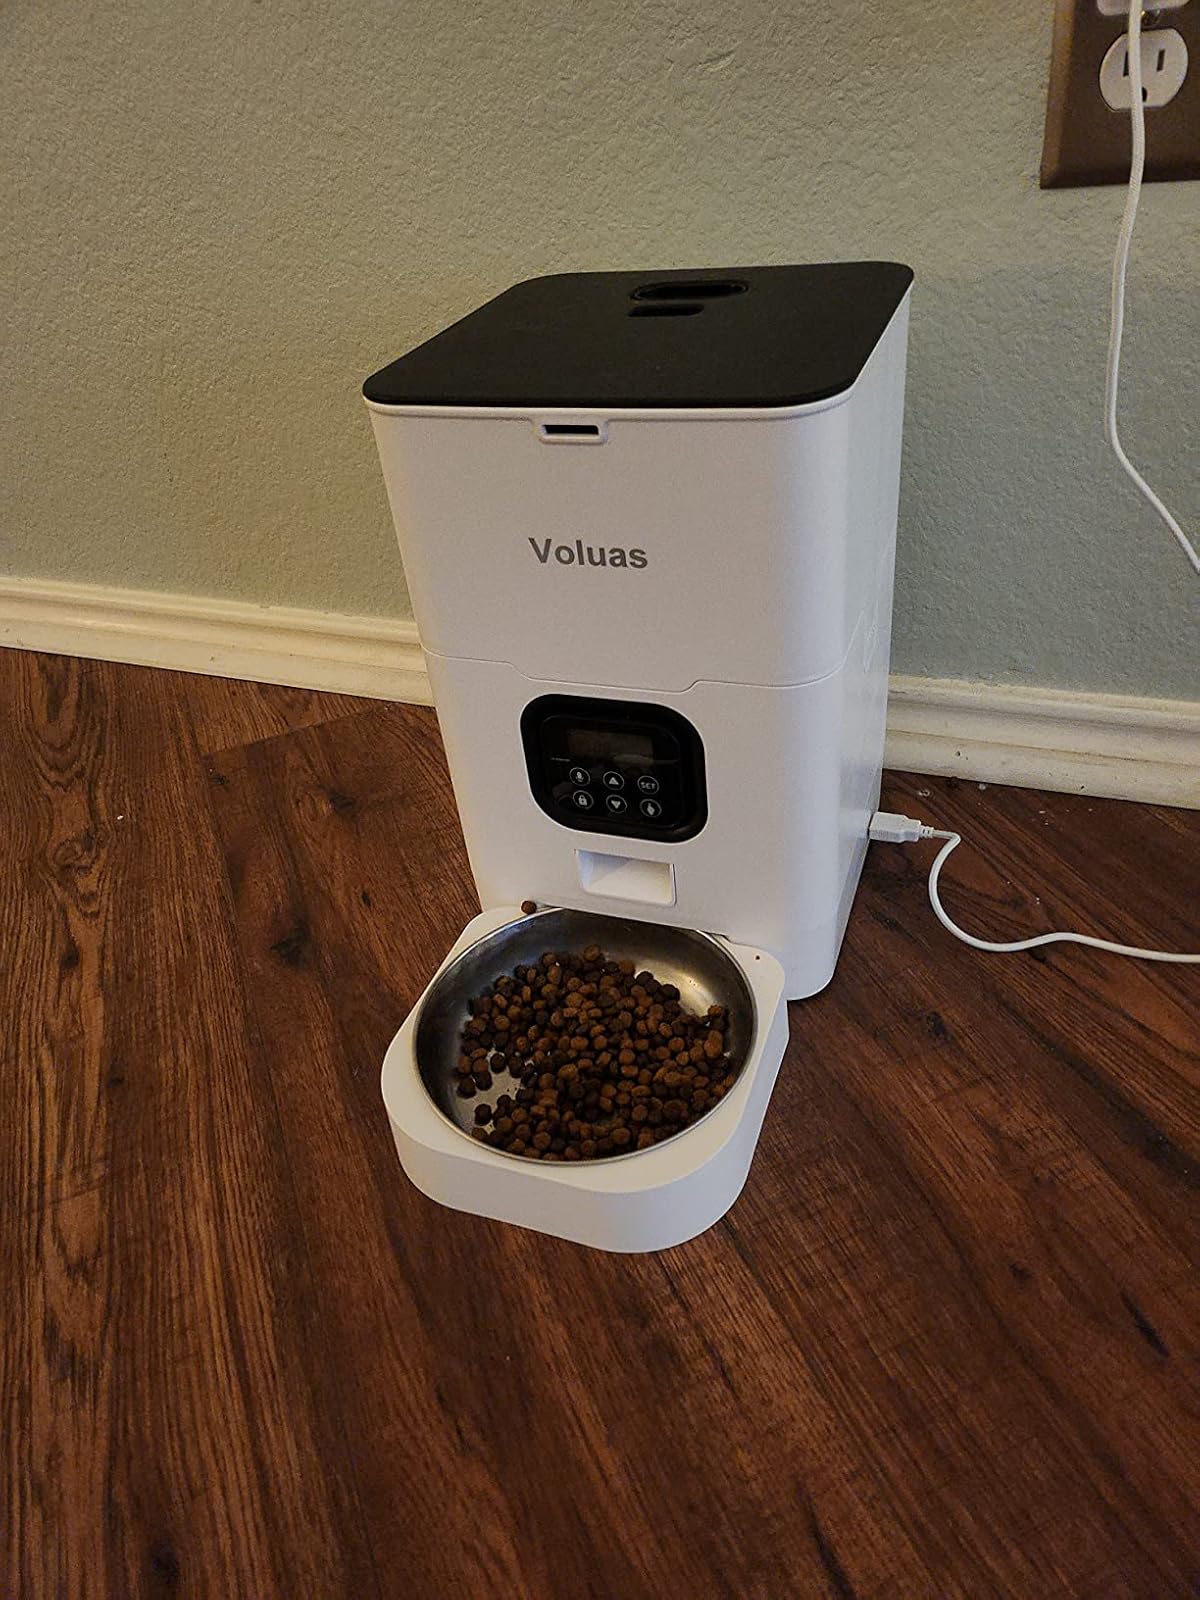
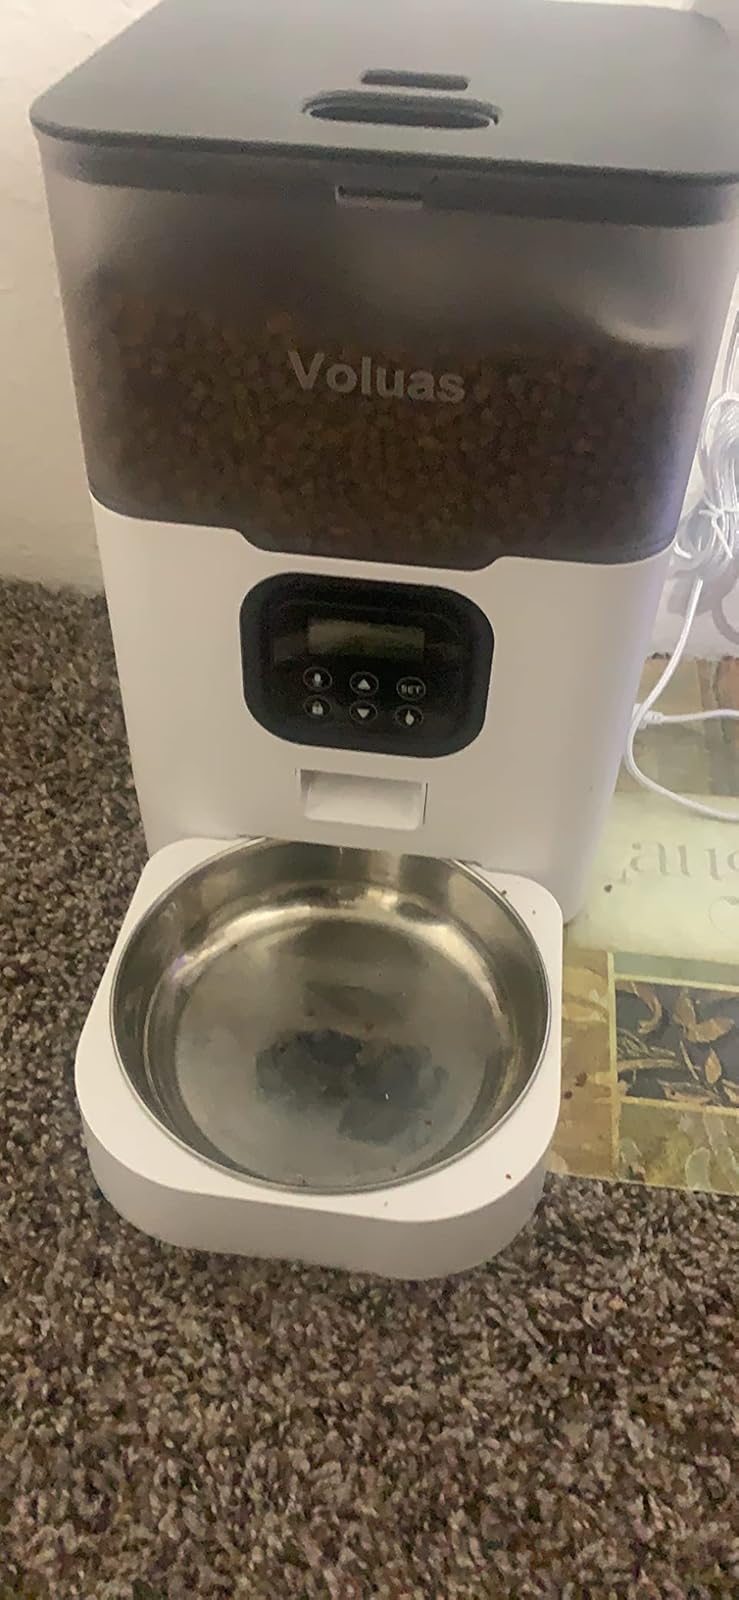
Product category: items_feeder
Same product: no